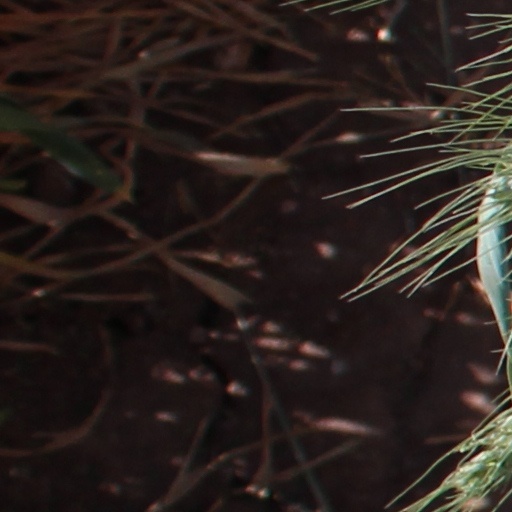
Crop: wheat